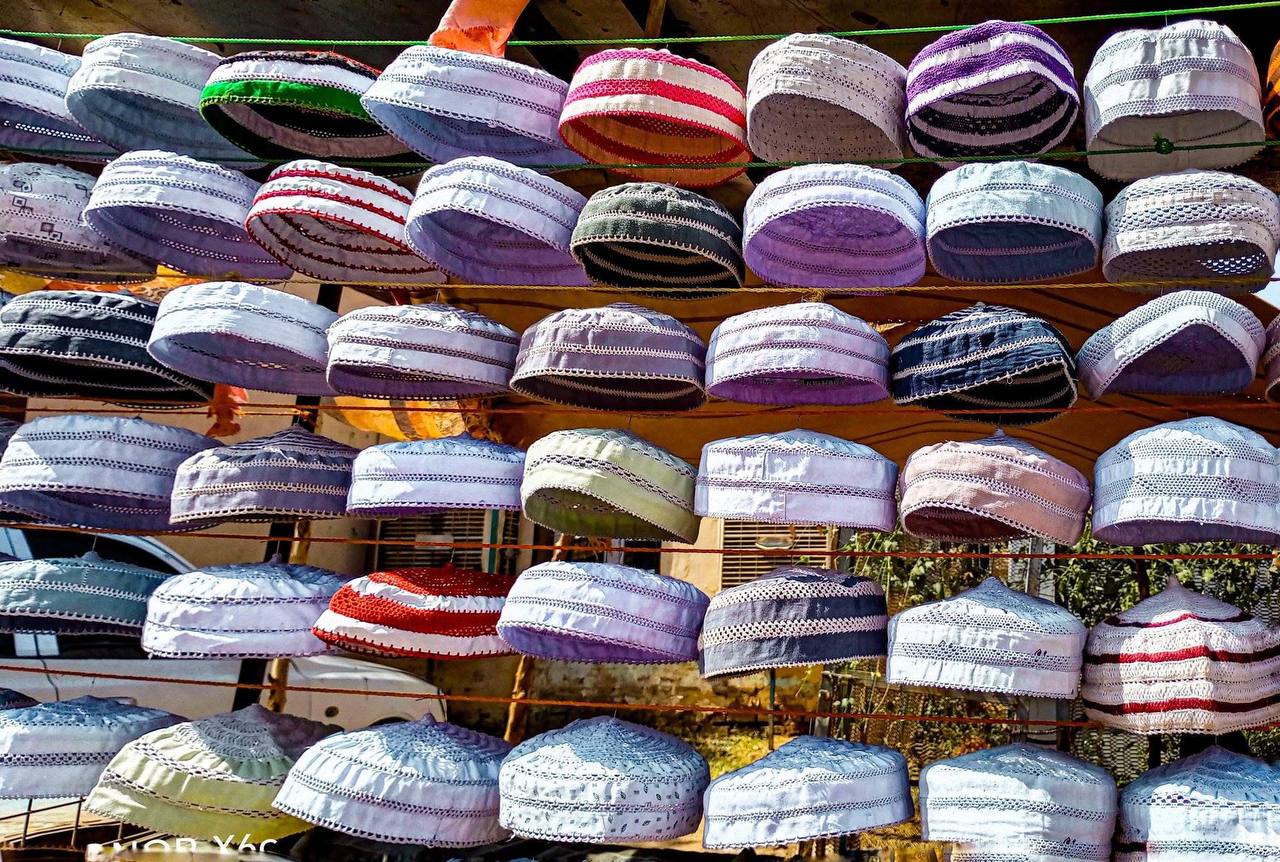
الوصف بالفصحى: حِبال معلّق عليها قبّعات ملونة و مطرّزة خاصة بالثوب السوداني للرجال
الوصف بالعامية السودانية: حُبال معلقة فيها طواقي ملونة و مطرزة بتاعت جلاليب
التصنيف: Local Culture & Objects